Sergio Troncoso

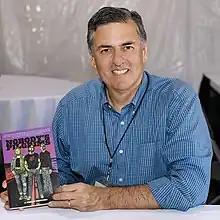
Troncoso at the 2022 Texas Book Festival.

In 2022, he published his eighth book and third novel, "Nobody's Pilgrims" (Lee & Low Books: Cinco Puntos Press). Ben Fountain praised it: "In this superb novel, Sergio Troncoso gives us a fresh take not only on the great American road trip, but on the American Dream itself in all its glorious and increasingly fragile promise." "Kirkus Reviews" wrote in a review: "Troncoso delivers a surprisingly fast-paced, character-driven story... A sublime, diverse cast drives this tale of looking for a safe, welcoming home.” "Nobody's Pilgrims" won the Gold Medal for Best Novel- Adventure or Drama (English) from the "International Latino Book Awards". Librarians also selected "Nobody's Pilgrims" for the Top Ten List in Fiction, Nonfiction, and Social Advocacy of the "In the Margins Book Awards".